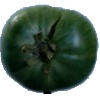
Label: Tomato not Ripened 1